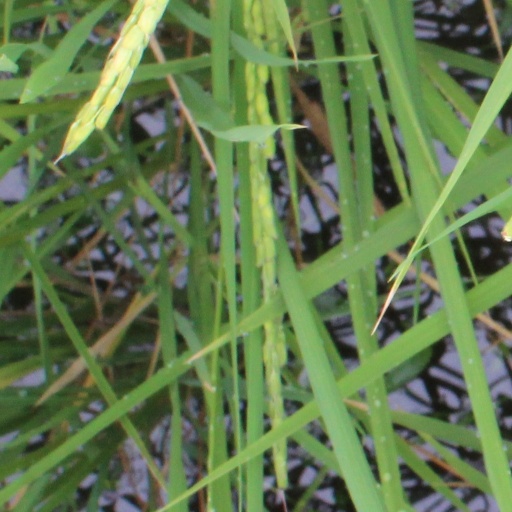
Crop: rice